Evelyn Shirley (1812–1882)

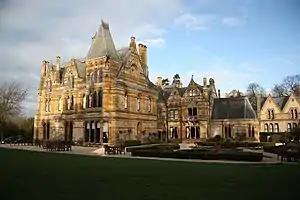
Ettington Park

Shirley was born in London, the eldest son of Evelyn Shirley and Eliza, daughter of Arthur Stanhope. He was a descendant of Robert Shirley, 1st Earl Ferrers. He was educated first privately and from 1826 at Eton College, before matriculating in 1830 from Magdalen College, Oxford, graduating BA in 1834 and MA in 1837.